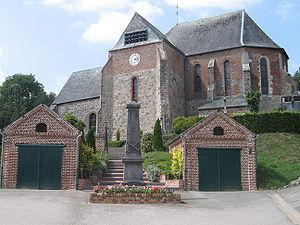
Église St-Quentin de Voulpaix
L’église Saint-Quentin est une église construite dans un style roman fortifiée au XVIIᵉ siècle dans le village de Voulpaix, située place Émile Faucheux, et à proximité de l'intersection de la place avec la D 960.
Voulpaix est une commune française située dans le département de l'Aisne, en région Hauts-de-France.
La paroisse Sainte-Anne en Thiérache est une circonscription administrative de l'église catholique de France, subdivision du diocèse de Soissons, Laon et Saint-Quentin.